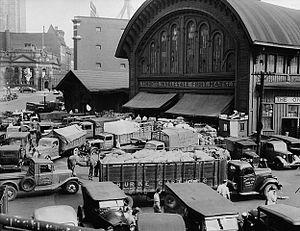
La Gare de Toronto du Great Western Railway était une gare ferroviaire du chemin de fer Great Western Railway à Toronto, sur le site de l’actuel Sony Centre For The Performing Arts.